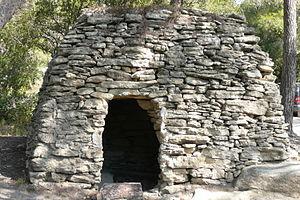
Cabane en pierre sèche à Saumane-de-Vaucluse, dans le Vaucluse (France)
Saumane-de-Vaucluse est une commune française, située dans le département de Vaucluse en région Provence-Alpes-Côte d'Azur.
Une cabane en pierre sèche est un type d'édifice champêtre, bâti entièrement sans mortier, avec des pierres d'extraction locale et ayant servi d'abri temporaire ou saisonnier au cultivateur des XVIIIᵉ et XIXᵉ siècles, à ses outils, ses animaux, sa récolte, dans une parcelle éloignée de son habitation permanente.